Santa Isabel, Paso de los Toros

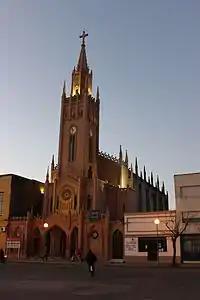
St. Elizabeth's Church, Paso de los Toros.

Saint Elizabeth's Parish Church is a Roman Catholic parish church in Paso de los Toros, Uruguay.